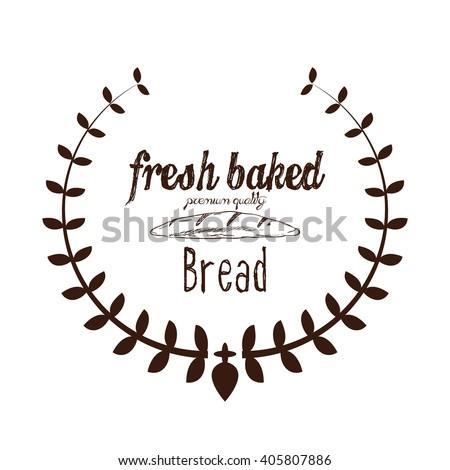
isolated retro emblem with a laurel wreath , text and a bread